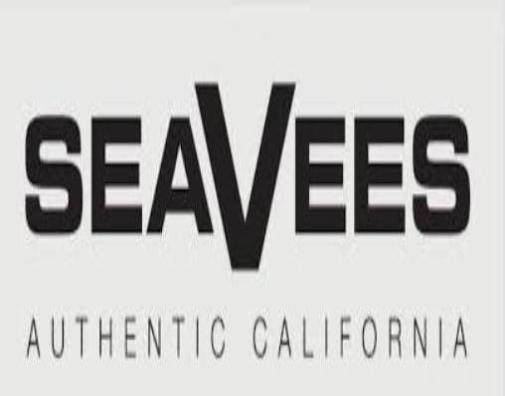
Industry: Clothes